Vitaliano Trevisan

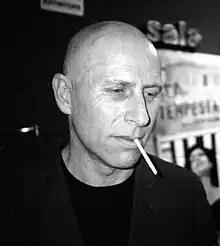
Trevisan in 2004

Vitaliano Trevisan (12 December 1960 – 7 January 2022) was an Italian writer, playwright, and actor.